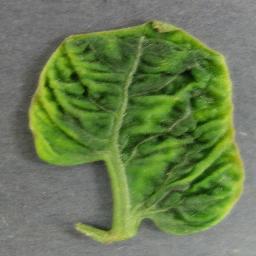
Label: Tomato___Tomato_Yellow_Leaf_Curl_Virus